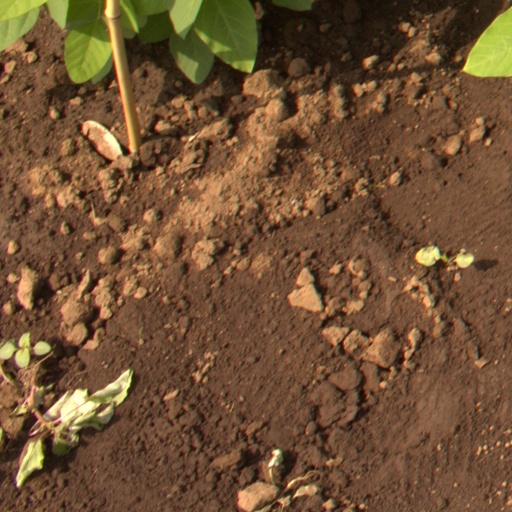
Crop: soybean